Bidjigal

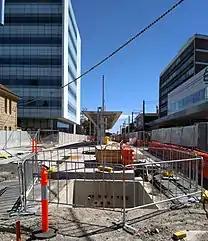

The Bidjigal clan were part of a conflict between Aboriginal Elders and the Federal Government regarding the construction of the Sydney light rail following the discovery of Indigenous artefacts on the construction site. Over 22 000 artefacts were found in a 100-metre-square area around the light rail's proposed tram stabling yard in Randwick, including spearheads and cutting tools. Transport for NSW employed four Aboriginal groups to advise on cultural heritage following the discovery. Bidjigal Elders claimed that paid consultants were chosen over the traditional owners in consultation, and that the consultants had a vested interest in the construction going ahead. Despite protest and an emergency heritage appeal under the federal 'Aboriginal and Torres Strait Islander Heritage Protection Act', construction went ahead. Federal Environment Minister Greg Hunt ultimately determined that the area did not satisfy a significant Aboriginal area, and denied an emergency stop work order. Over 21,000 artefacts were excavated and preserved, although thousands more were disturbed and destroyed by construction. The presence of objects such as weapons indicate the area was a site of conflict, marking a high probability of death occurring on the site.